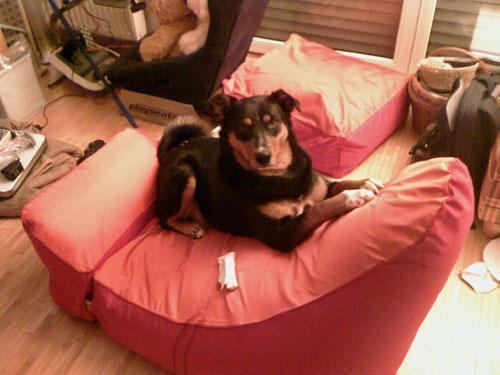
Appenzeller